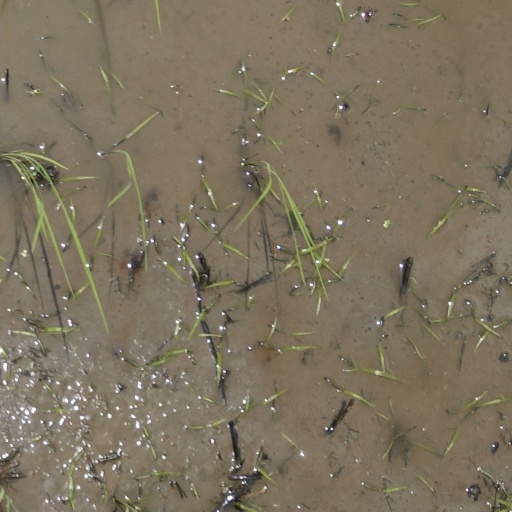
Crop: rice